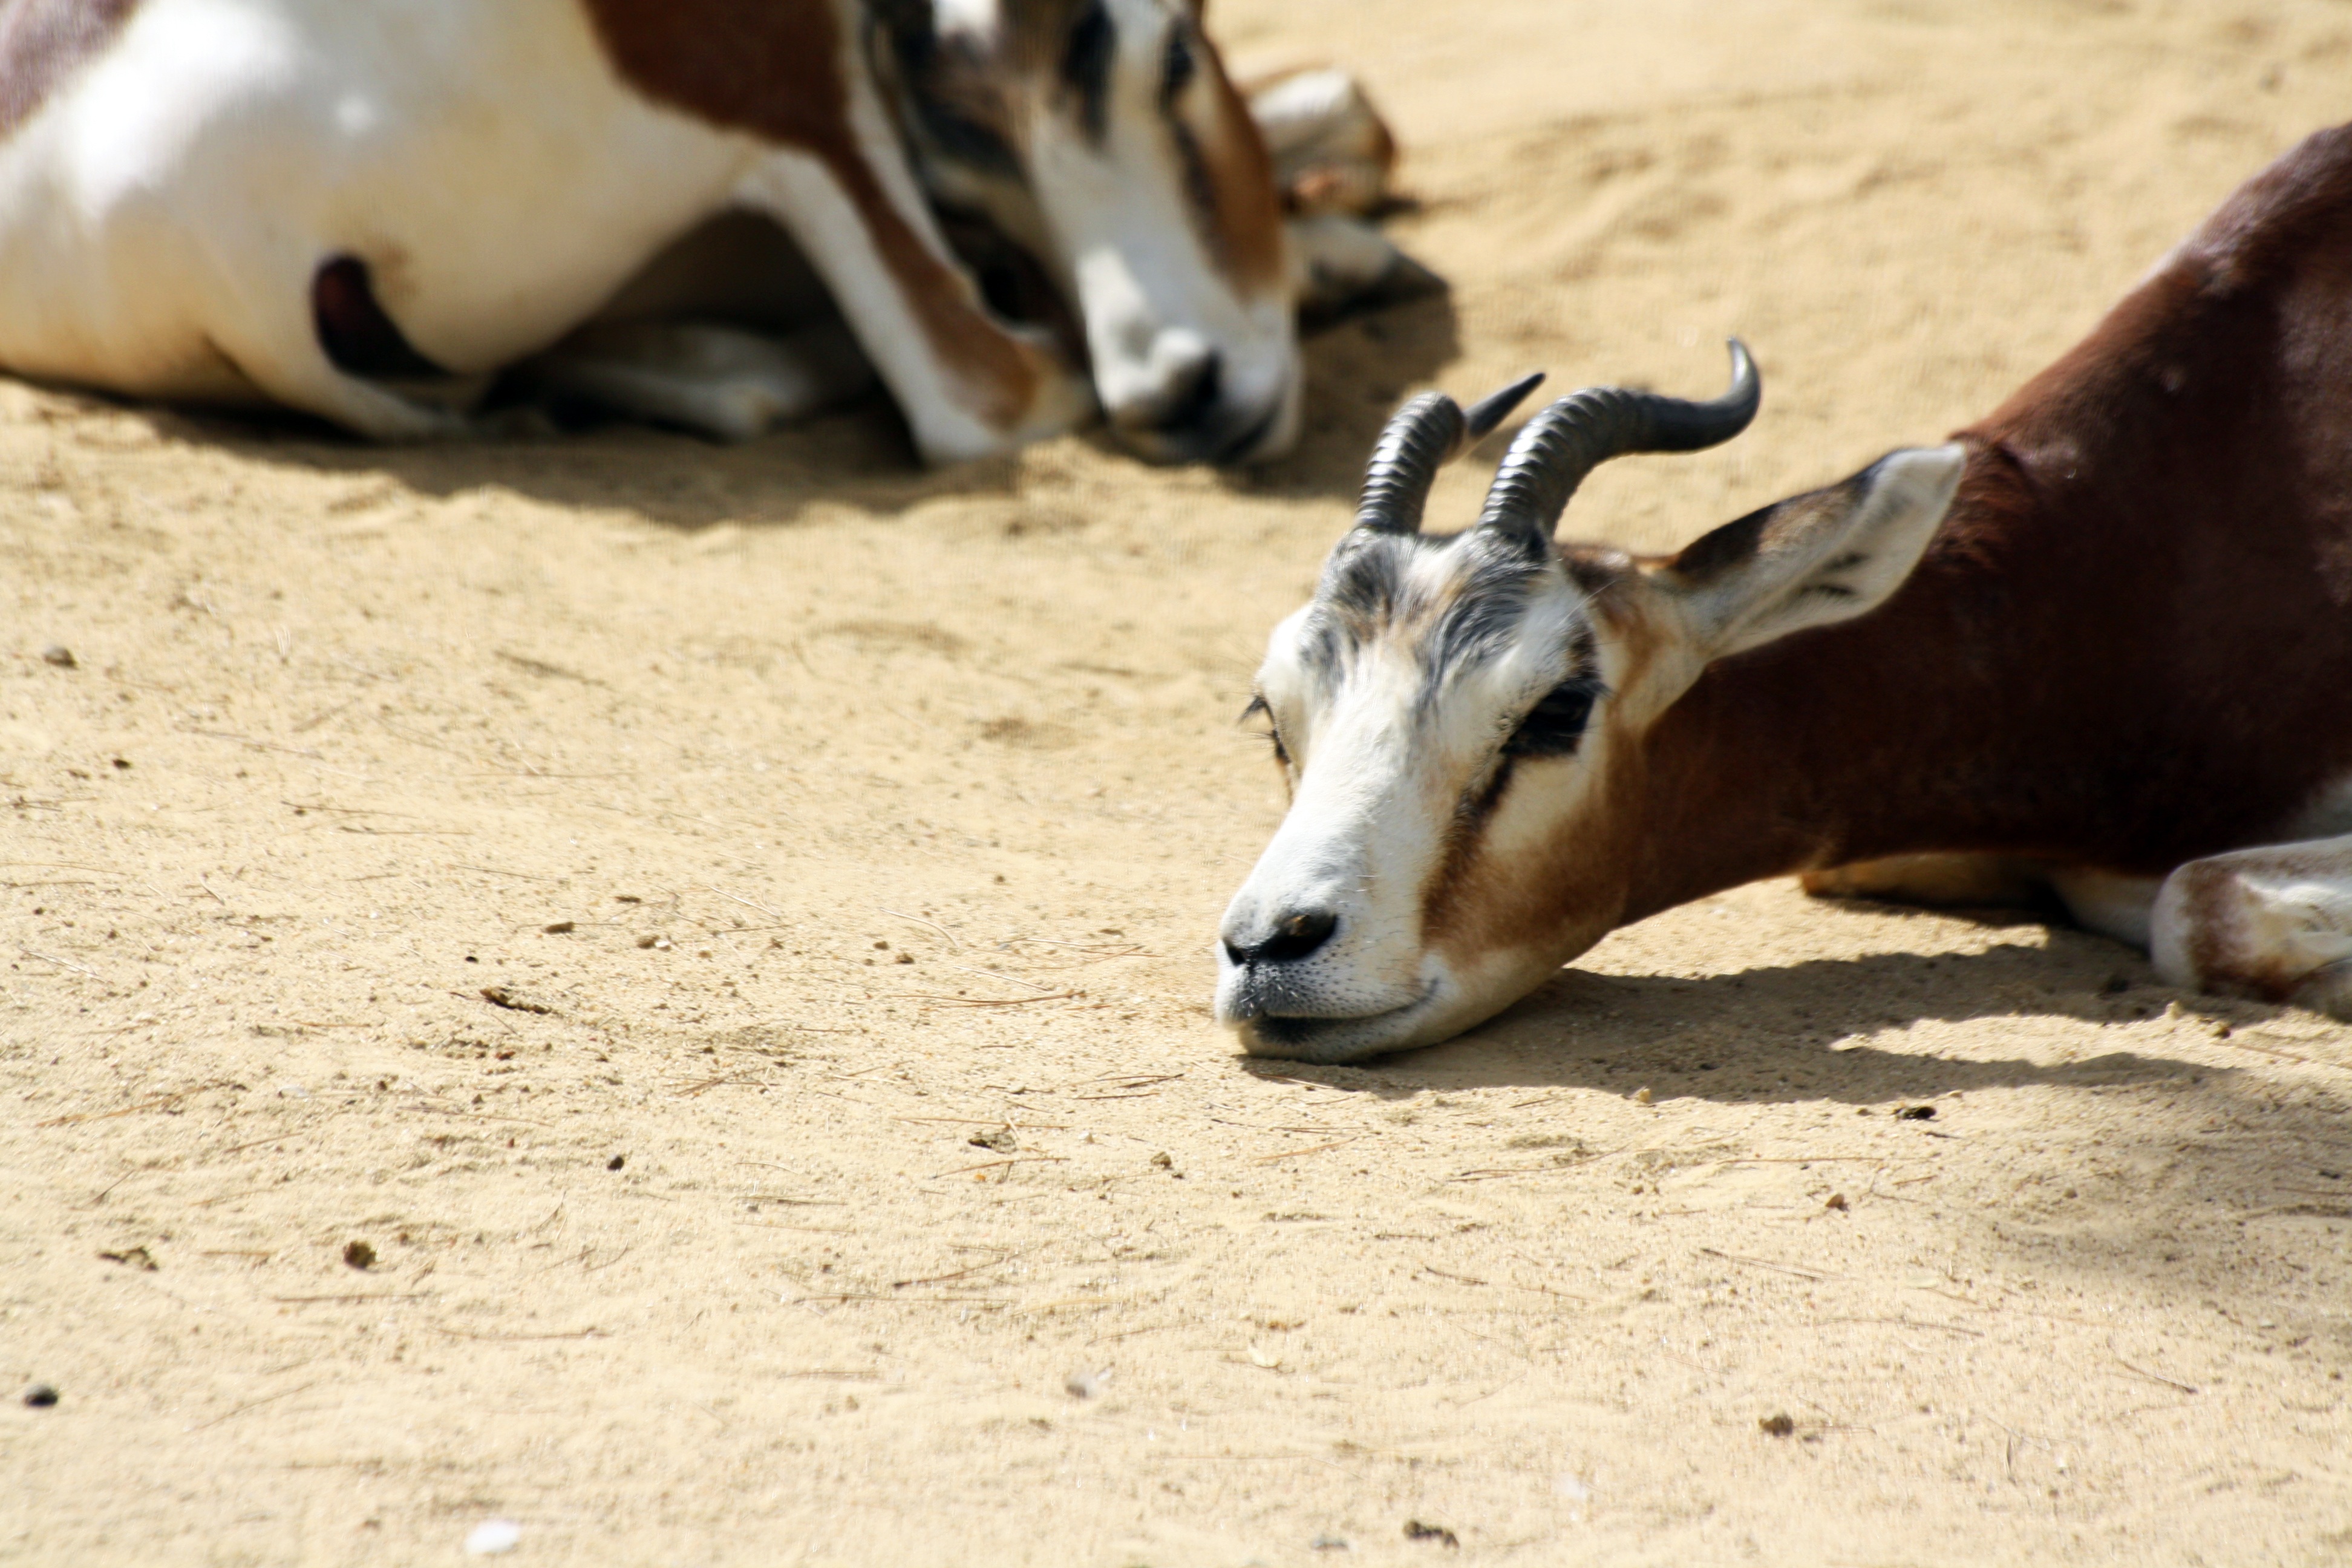
zoo, horn, mammal, rest, fauna, gazelle, animals, mammals, tradition, dama gazelle, cattle like mammal, animal sports, cow goat family